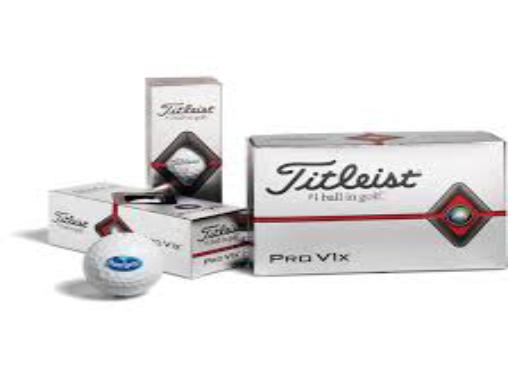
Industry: Sports